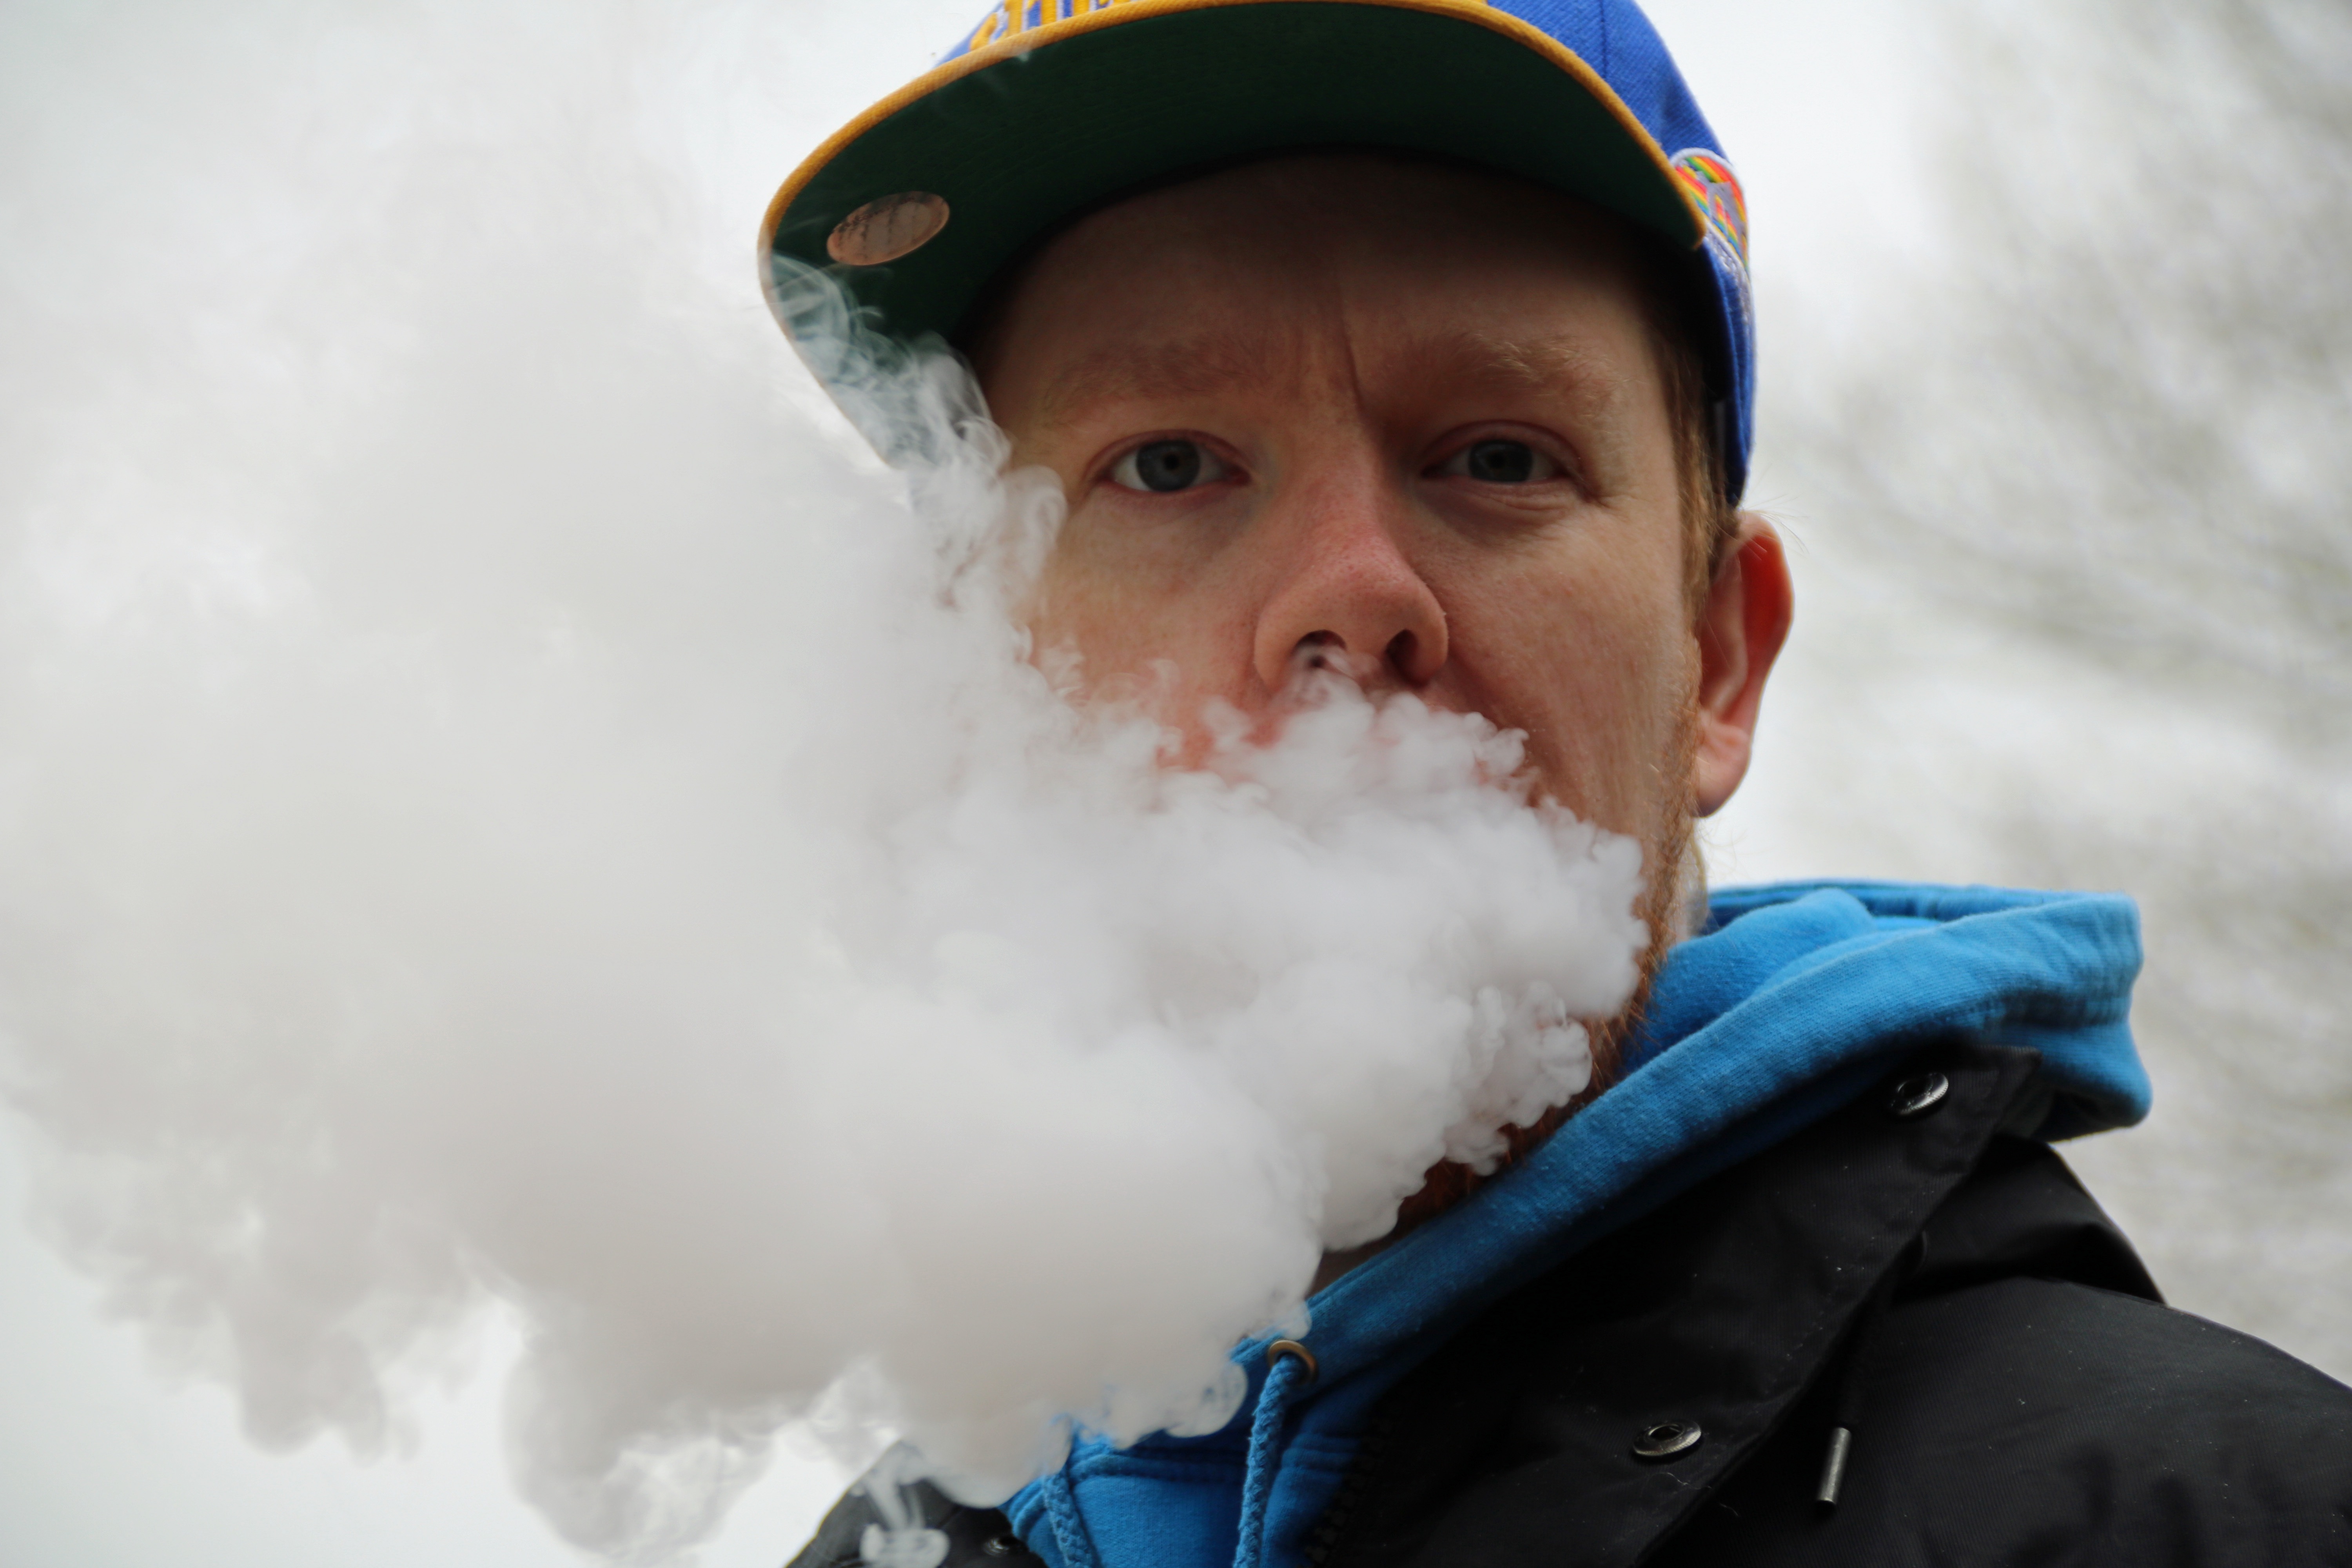
man, person, snow, winter, cloud, male, portrait, weather, child, blue, cigarette, fun, head, vape, vaping, ecig, head in clouds, atomizer, cloudchasing, facial hair